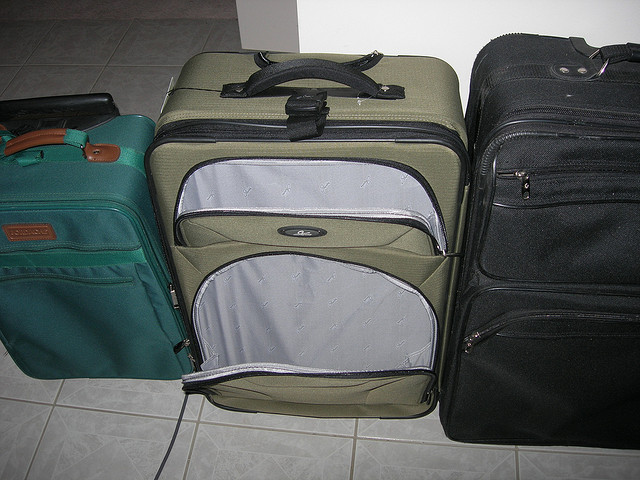
user: Given an image and a question. Answer the question in a short answer. Question: What is in the bags? Short Answer:
assistant: cloth